History of anarcho-syndicalism

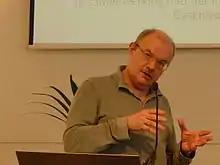
Dutch historian Marcel van der Linden, who provided a materialist explanation for the decline of anarcho-syndicalism in the late-20th century

The revolutionary wave saw a particularly strong anarcho-syndicalist participation in events in Latin America. The FORA led a number of general strikes that were violently suppressed by the government, including the "Tragic Week" of January 1919 and the Patagonia rebellion of 1921; the FORU also led a number of strikes in Uruguay during this period. In Brazil, anarcho-syndicalists led a massive general strike movement, including a revolutionary general strike in São Paulo in 1917 and an anarchist insurrection in Rio de Janeiro in 1918, but these were also suppressed. The Brazilian anarcho-syndicalist movement was eventually crushed during the military revolt of 1924. In Mexico, anarcho-syndicalists that were critical of the government-aligned Regional Confederation of Mexican Workers (CROM) established the General Confederation of Workers (CGT) in 1921. The CGT led a series of strikes in various different sectors, coming to count 60,000 members within its ranks. In Chile, anarcho-syndicalists established a local section of the IWW, which came to count 25,000 members across different sectors and took part in a series of strike actions, but was eventually suppressed by the dictatorship of Carlos Ibáñez del Campo.